S. S. Rajamouli

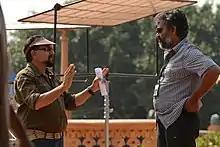

In 2015, he directed the epic action film "" starring Prabhas, Rana Daggubati, Anushka Shetty, Ramya Krishna, Sathyaraj, and Tamanna. The film was shot using Arri Alexa XT camera, marking Rajamouli's first film shot using a digital camera. Rajamouli's work was lauded by "The Hollywood Reporter", "The Guardian" and "The Huffington Post". It became the second highest grossing Indian film of all time, and the highest grossing Indian film of all time within India. Its Hindi dubbed version also broke several records. It was the first dubbed film to collect over 100 crore nett at the Hindi box office and became the highest-grossing dubbed film in Hindi of all time. It was screened at various international film festivals including the 2016 Cannes Film Festival. The making of the film was featured in BBC's documentary on 100 Years of Indian cinema, directed by Sanjeev Bhaskar.